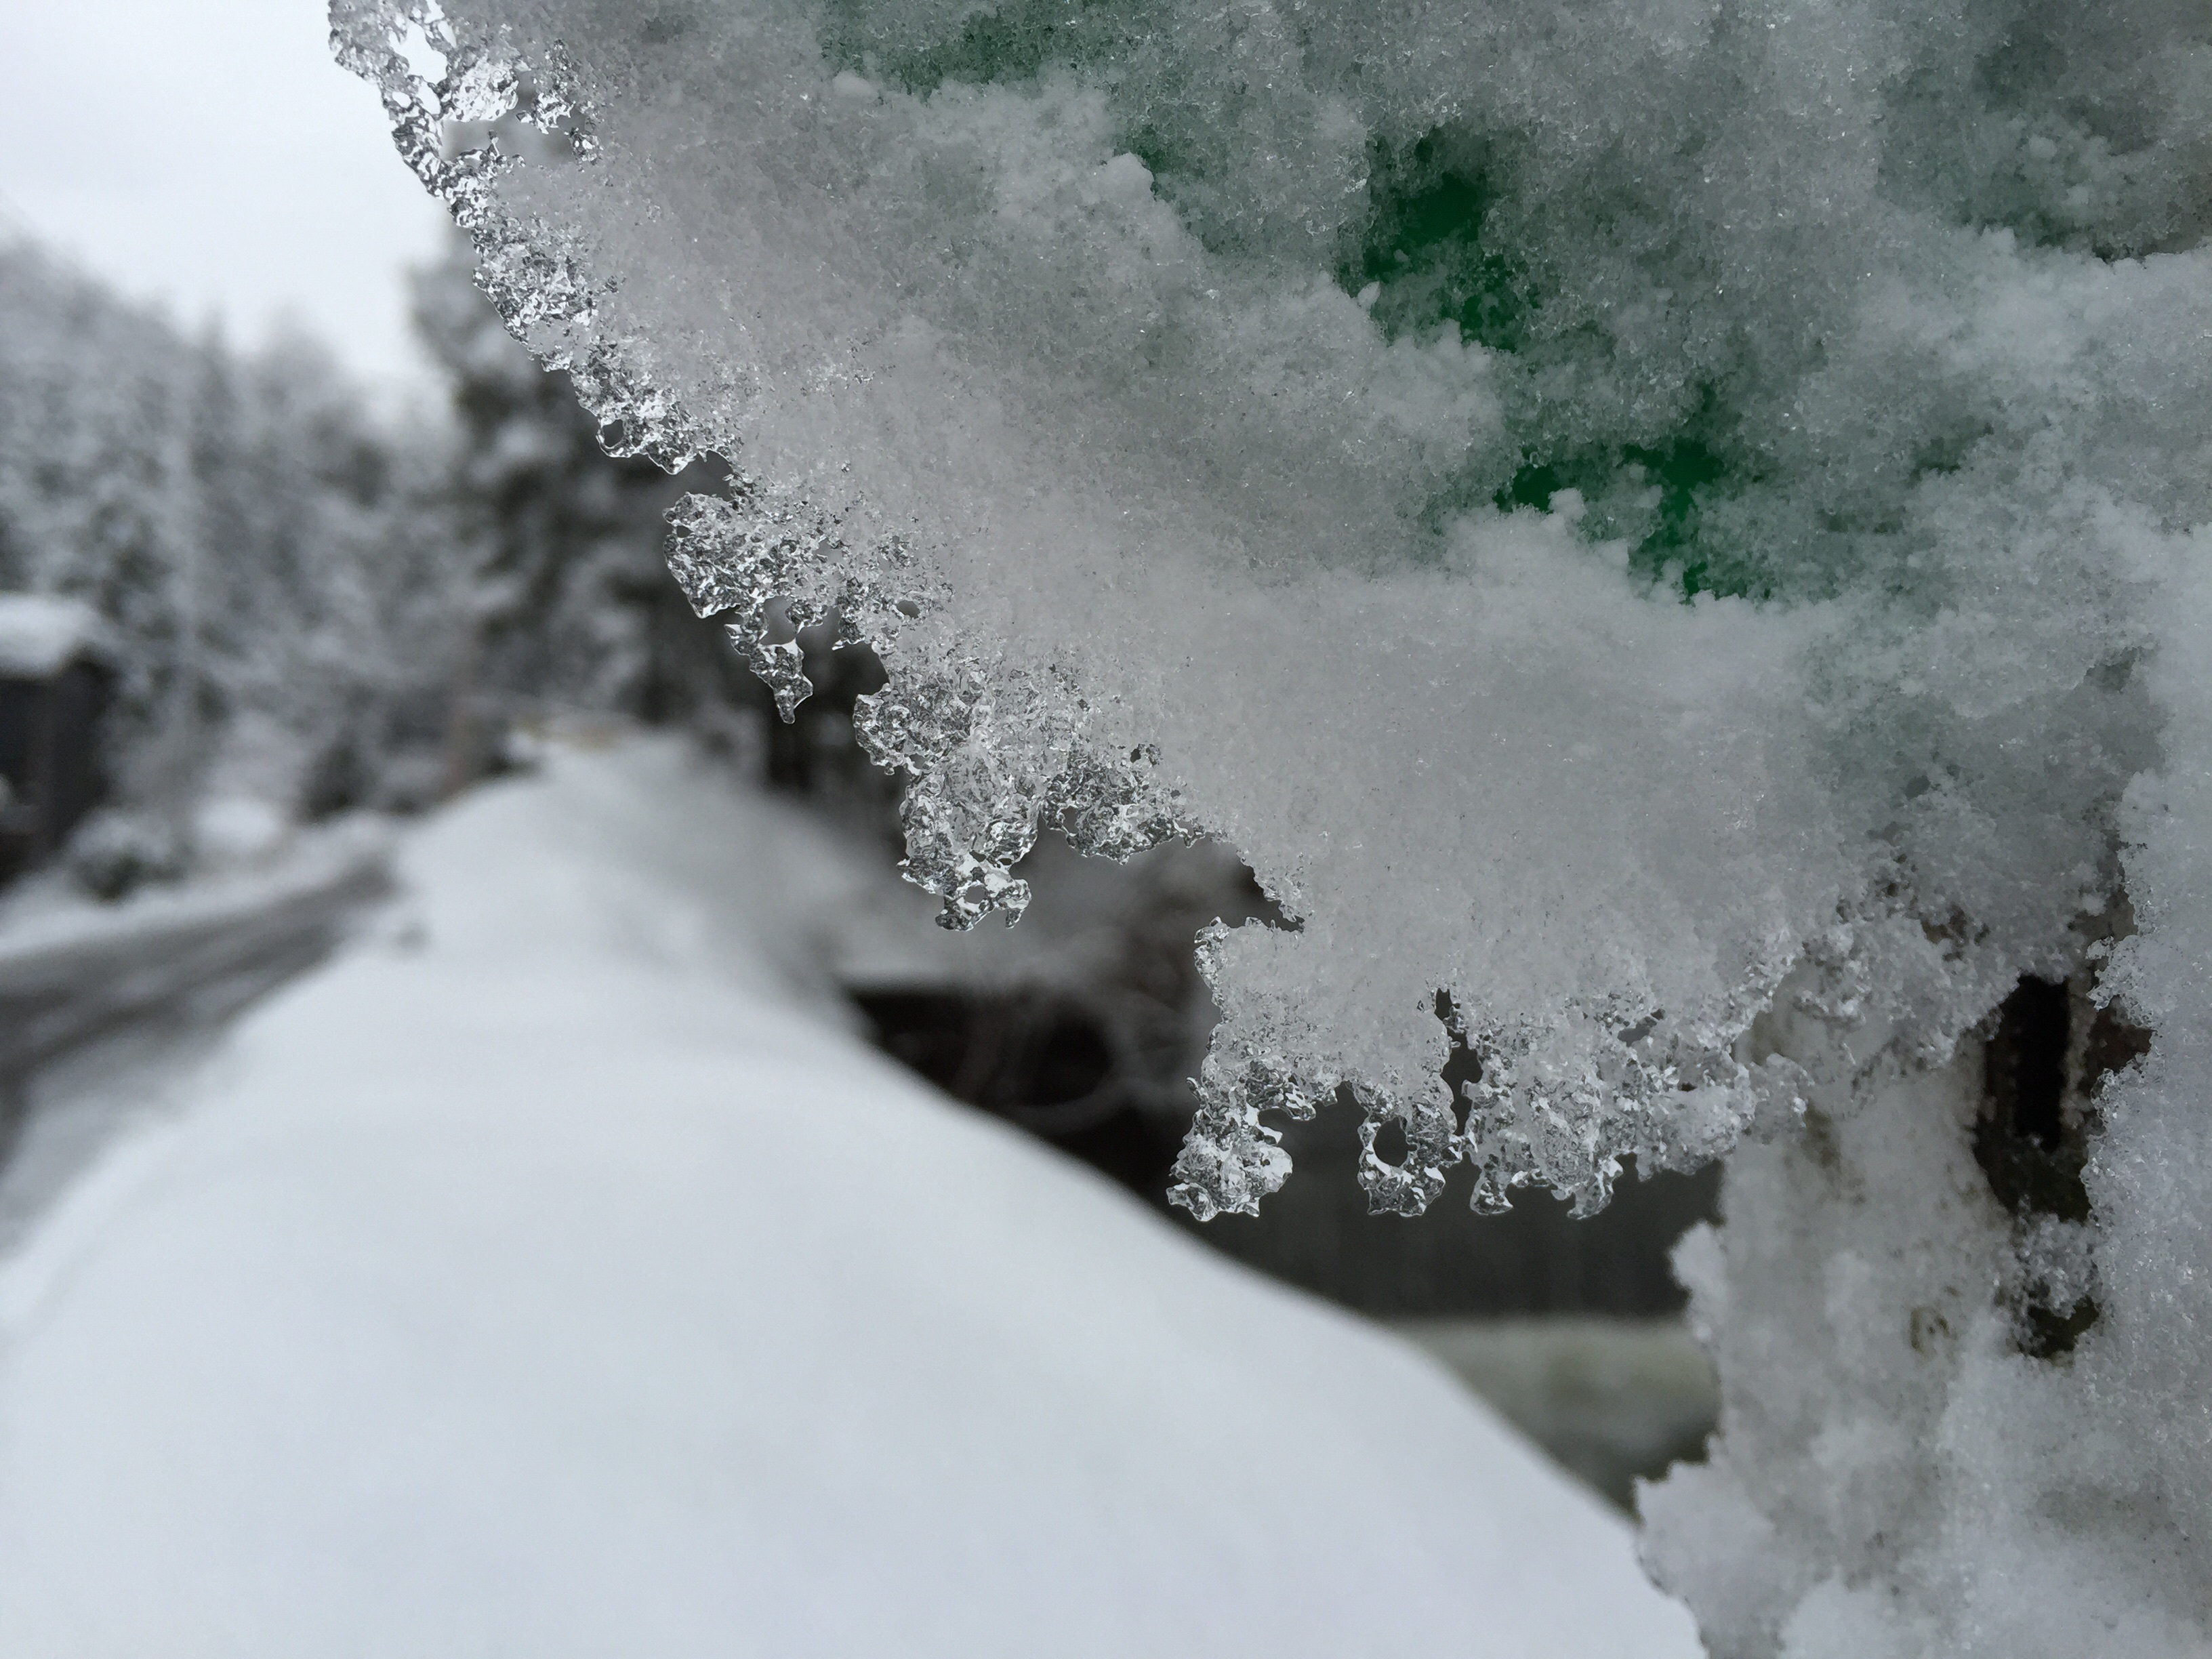
snow, winter, frost, ice, macro, weather, season, blizzard, views, freezing, geological phenomenon, winter storm, rain and snow mixed